WSAZ-TV

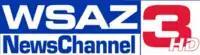
Former "WSAZ NewsChannel 3" logo, used from 2000 to 2024. This HD variant was used from 2011 onward.

Largely because of its pioneering status in the state, WSAZ is one of the country's most dominant television stations. It has been the far-and-away market leader for most of the time since records have been kept, usually boasting some of the highest-rated newscasts in the country. WCHS and WOWK have rarely come close. The station came in a close second to WCHS for a short period in late 2009–early 2010 due to lower lead-in numbers originated by "The Jay Leno Show". It is one of the few times in memory that WSAZ has lost "any" timeslot. WSAZ has since regained first place in all timeslots. In May 2012, WSAZ had the highest rated nightly news at 6 p.m. of any station in the top 100 television markets in the United States, with its 6 a.m. and 5 p.m. newscasts ranking number-two among the Top 100. The station has always devoted significant resources to its news department, resulting in a higher-quality product than conventional wisdom would suggest for what has always been a small-to-medium market.